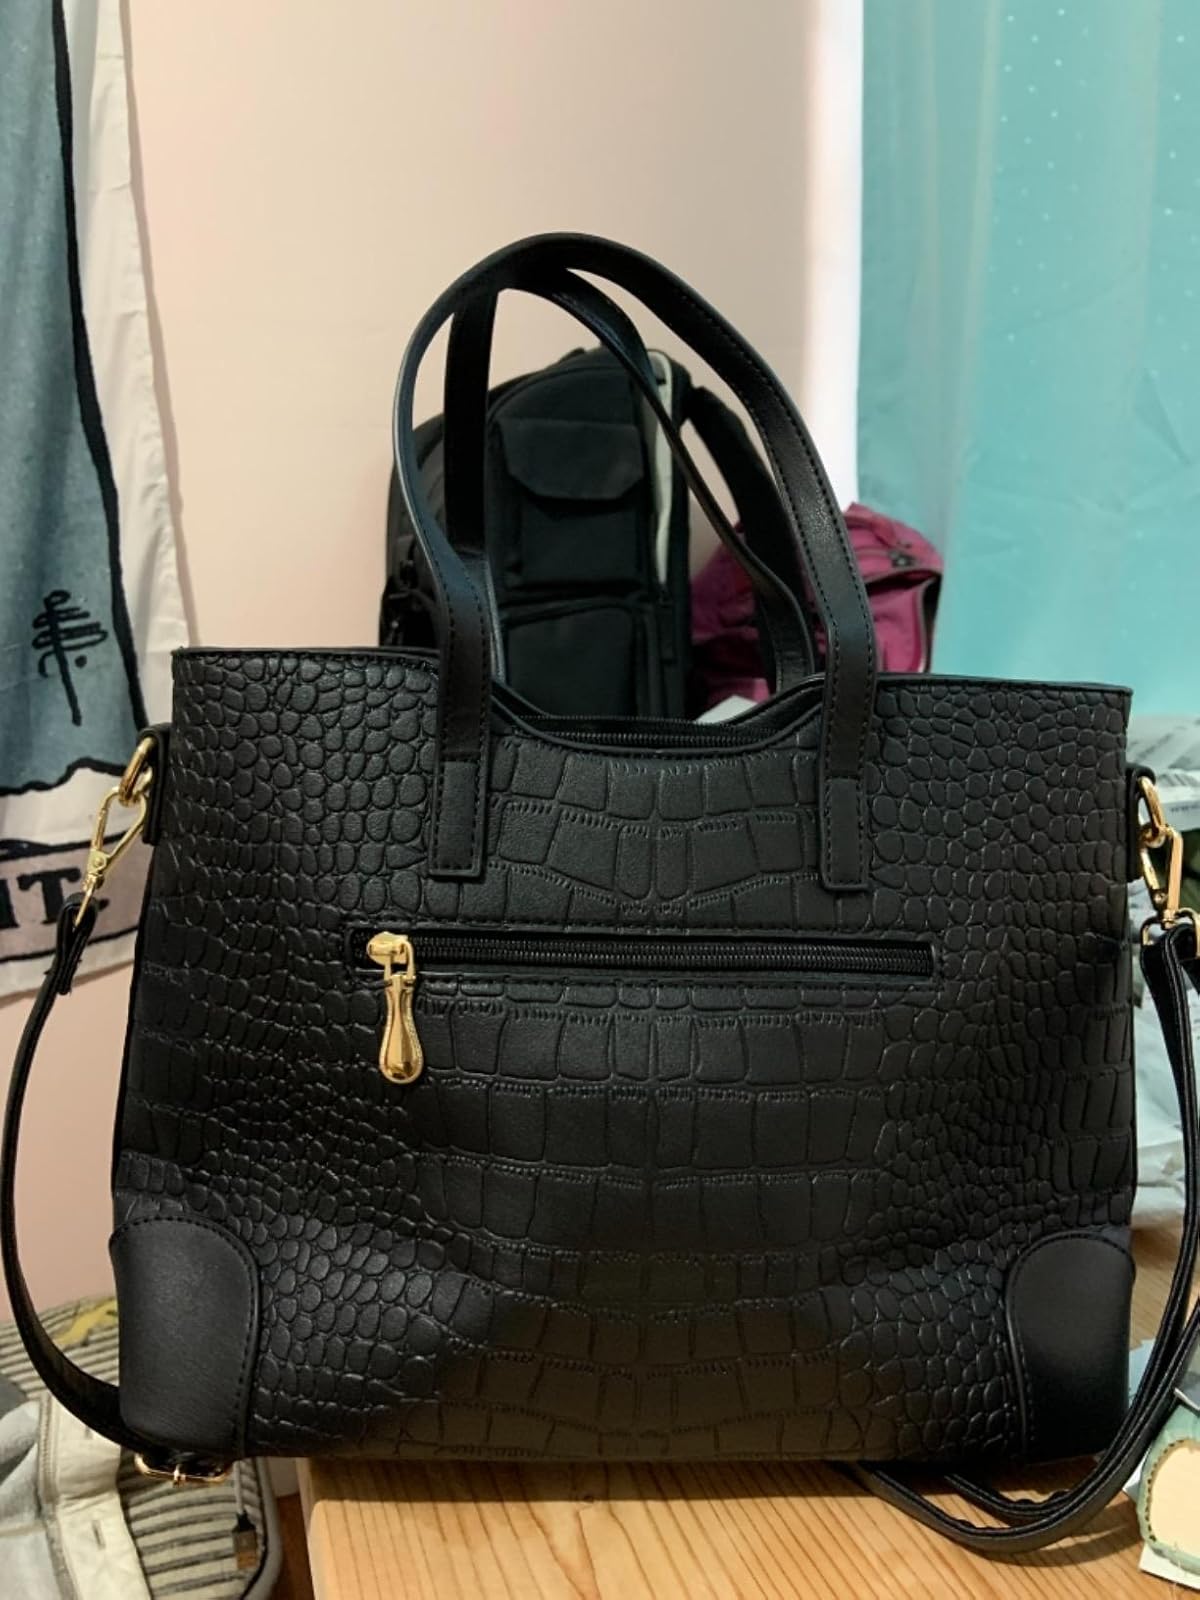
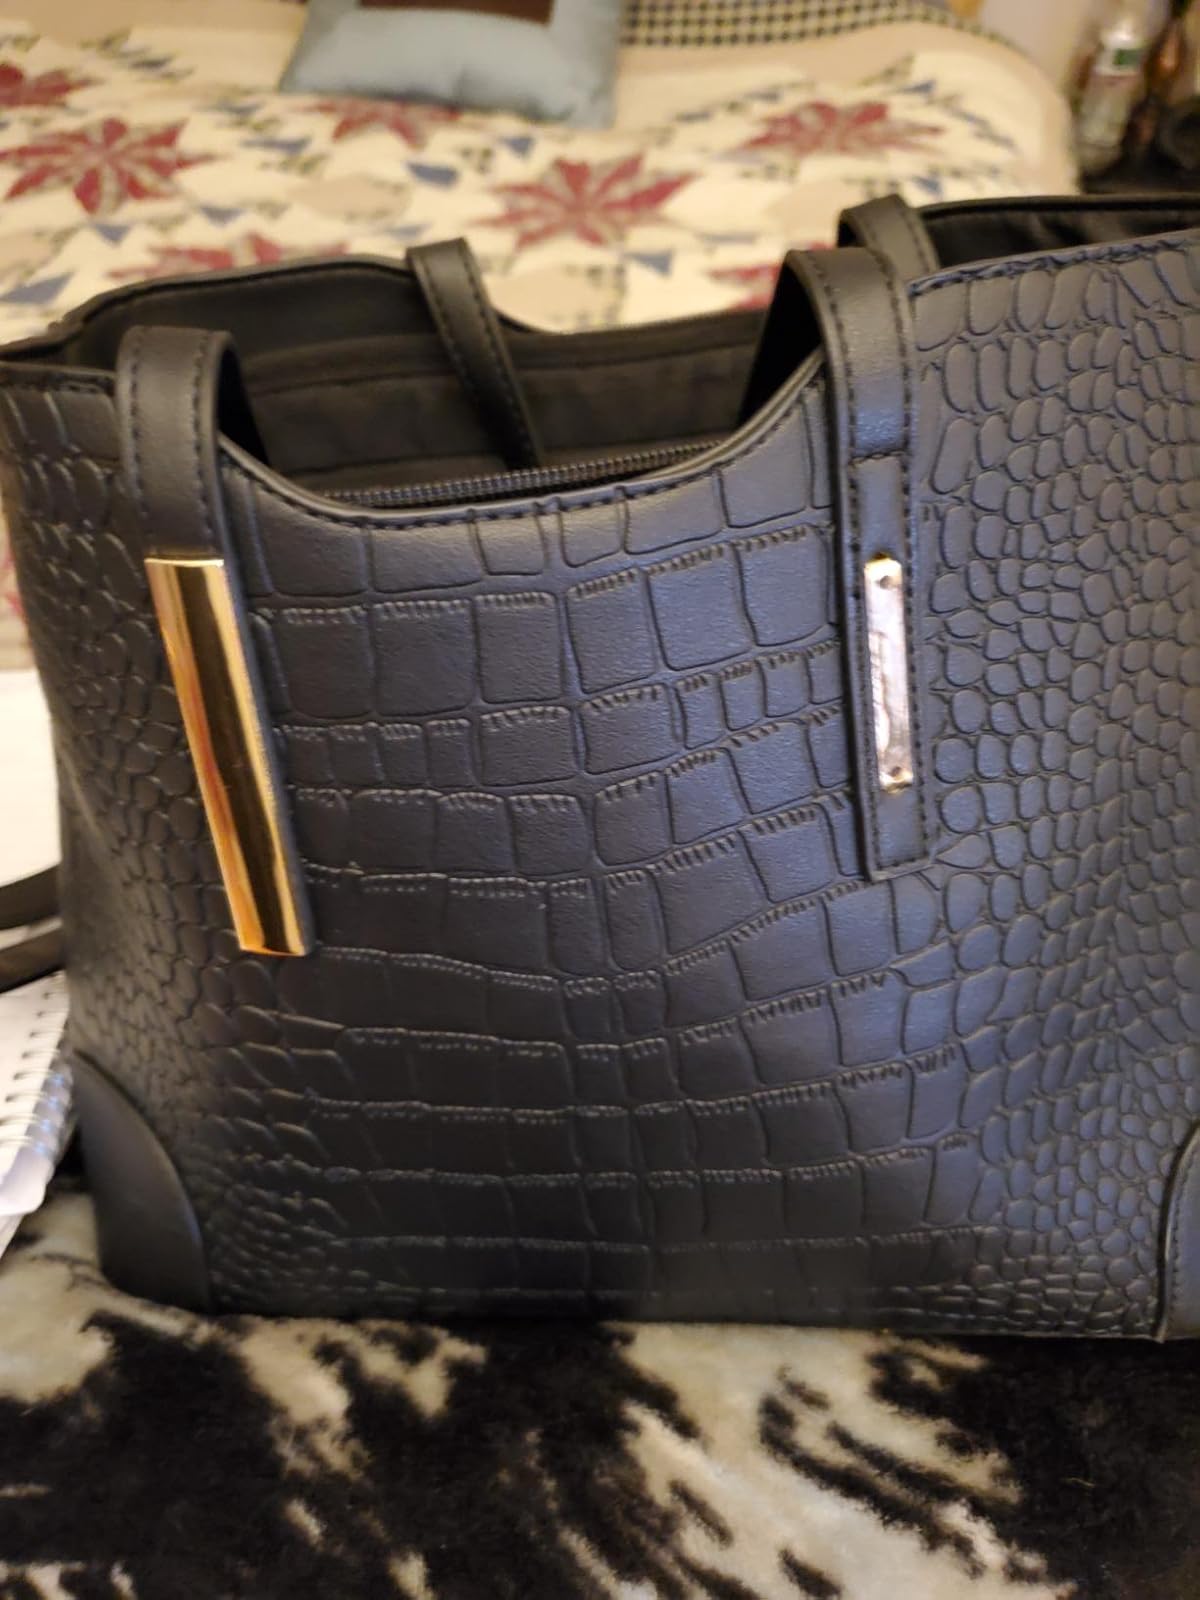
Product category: accessories_handbag
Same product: yes